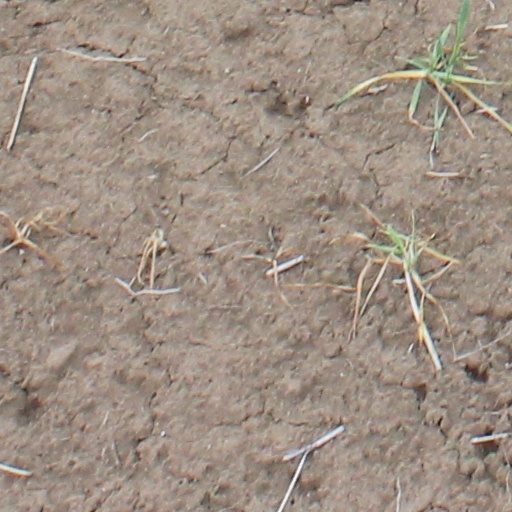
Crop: wheat